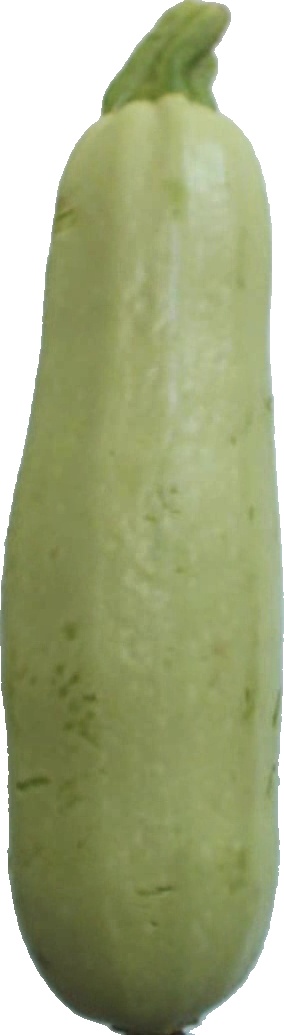
Label: zucchini_1